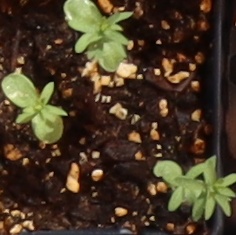
Label: Flax